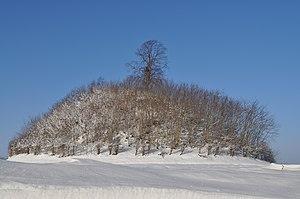
Tumulus de Glimes sous la neige, photo prise en décembre 2010
La liste du patrimoine immobilier exceptionnel de la Wallonie est établie par arrêté du Gouvernement wallon. Au 7 février 2013, elle comprenait les biens suivants. Une nouvelle liste révisée est parue au Moniteur belge du 26 octobre 2016. Elle reprend les 218 biens inscrits par le Gouvernement wallon sur la liste du Patrimoine exceptionnel de la Wallonie. La liste 2016 comprend quatre nouveaux biens